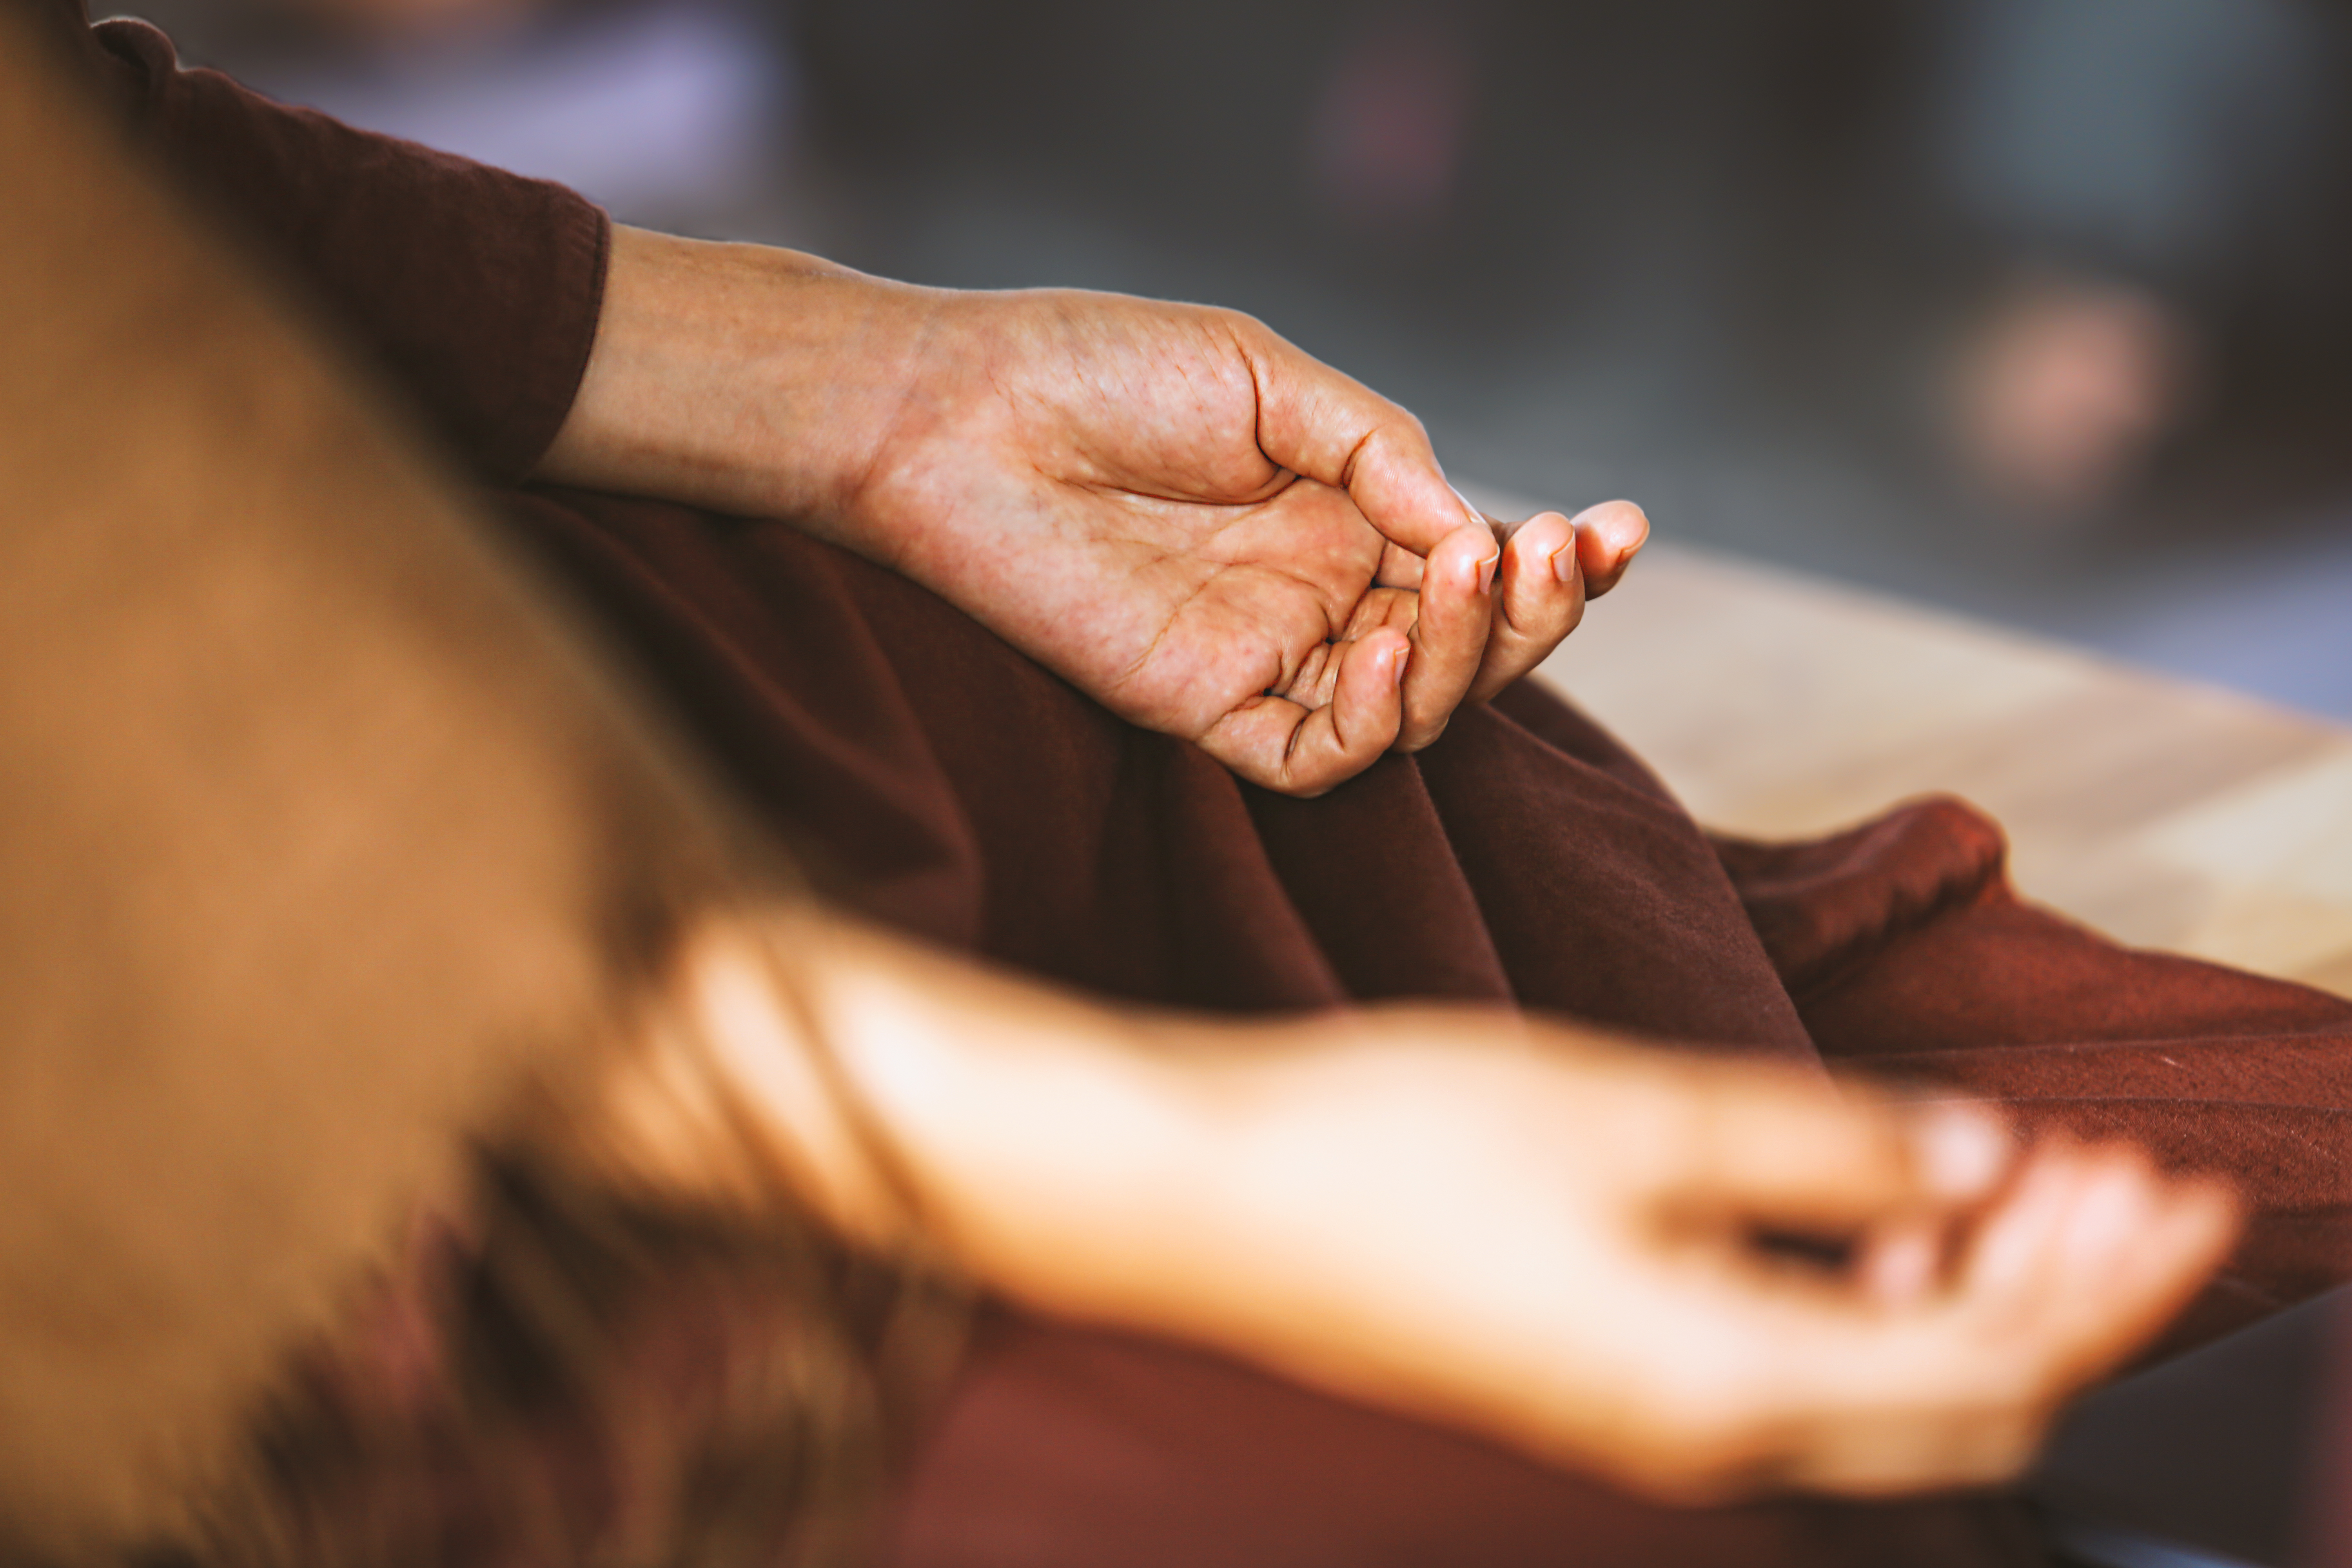
meditation, hands, buddhist, theravada buddhism, nun, sayalay, gesture, thumb, sleeve, finger, wrist, nail, wood, formal wear, jewellery, event, holding hands, fashion accessory, wedding ceremony supply, flesh, carmine, love, suit, font, flash photography, comfort